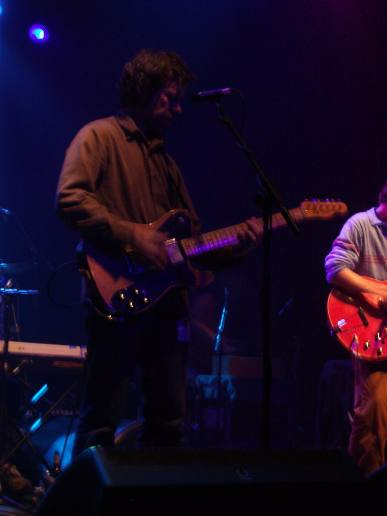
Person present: Yes